Kargil district

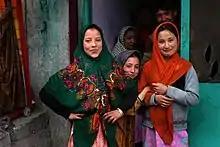
Local girls in Kargil

Purig is believed to have been conquered, along with Ladakh proper (modern Leh district), by Lhachen Palgyigon, the son of the West Tibetan King Kyide Nyimagon, in AD. After his father's death, Palgyigon controlled the vast territory called Maryul, which stretched from the Zoji La pass to the basin of the Sengge Zangbo river (upper Indus river in Tibet). The third son, Detsukgon, inherited Zanskar along with Lahul and Spiti. From this time onwards, Purig was attached to Ladakh. Zanskar had an independent existencence even though it was occasionally conquered and made a tributary to Ladakh.